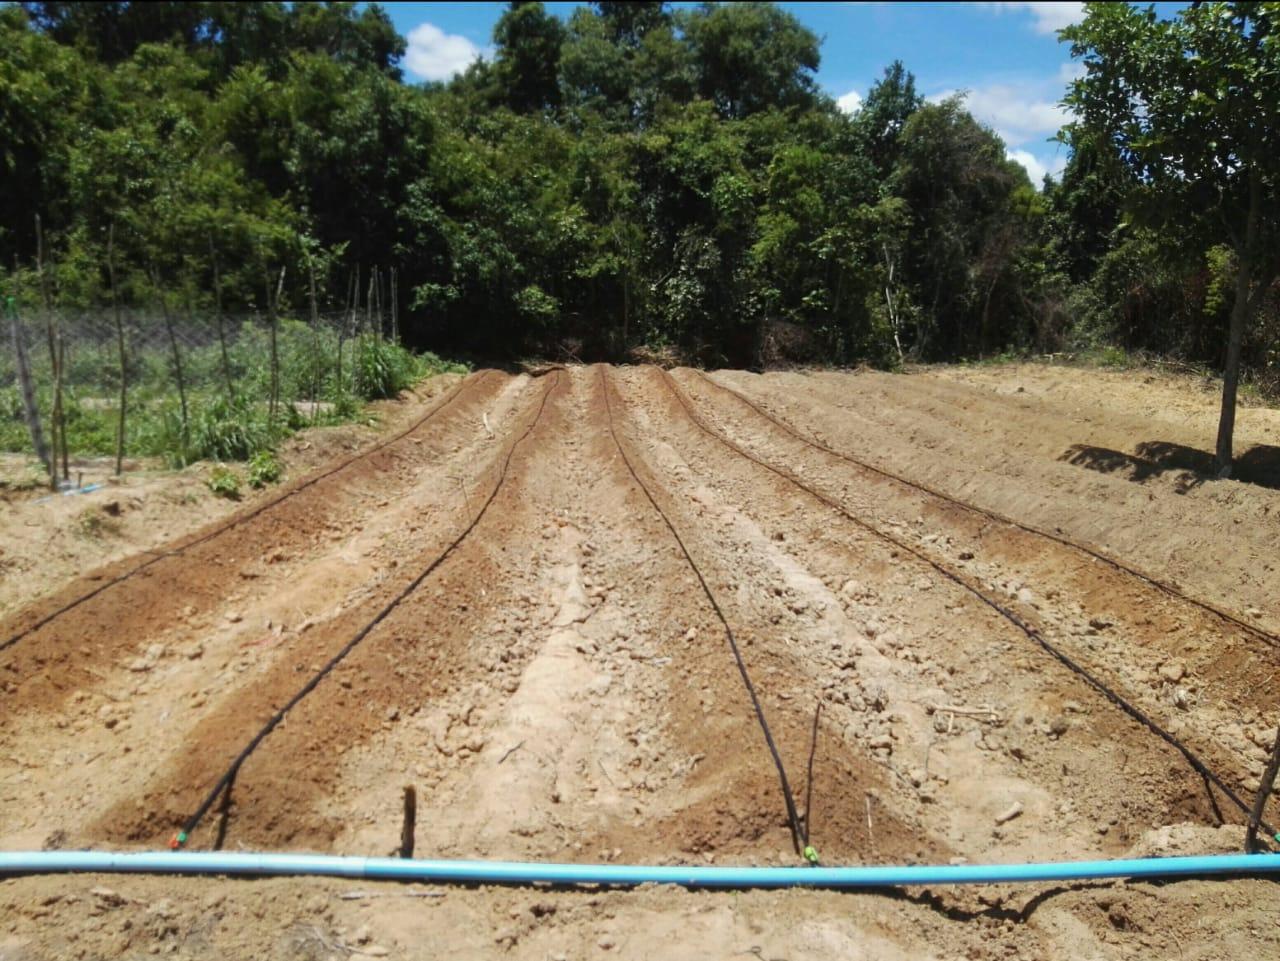
Hii ni aina moja ya ukulima.Wakulima hutumia [cs] pipe [cs] za maji, kusambaza maji katika shamba hili.Ukulima huu hupatikana katika maeneo ambayo haina mvua ya kutosha.